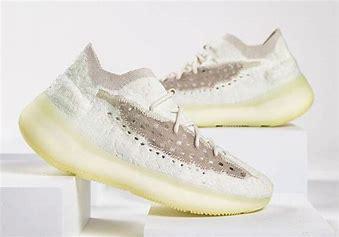
Brand: Adidas
Model: Yeezy Boost 380